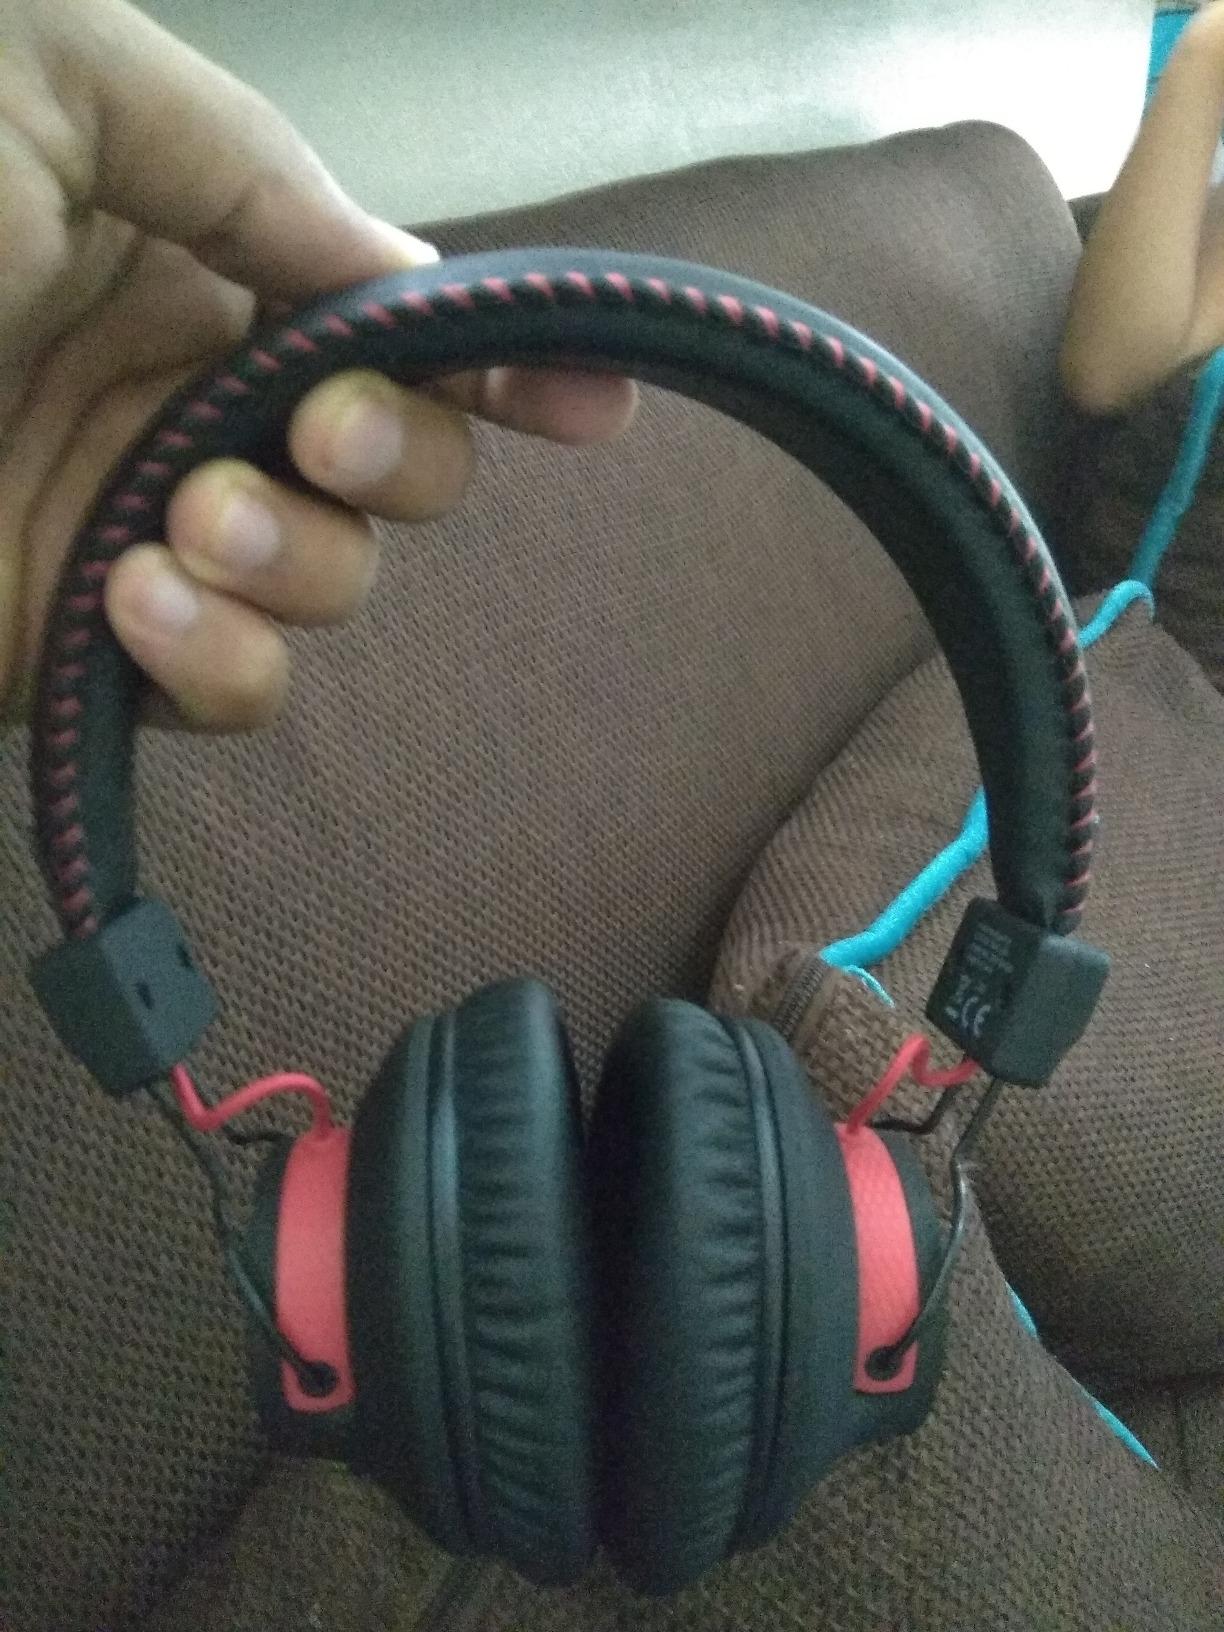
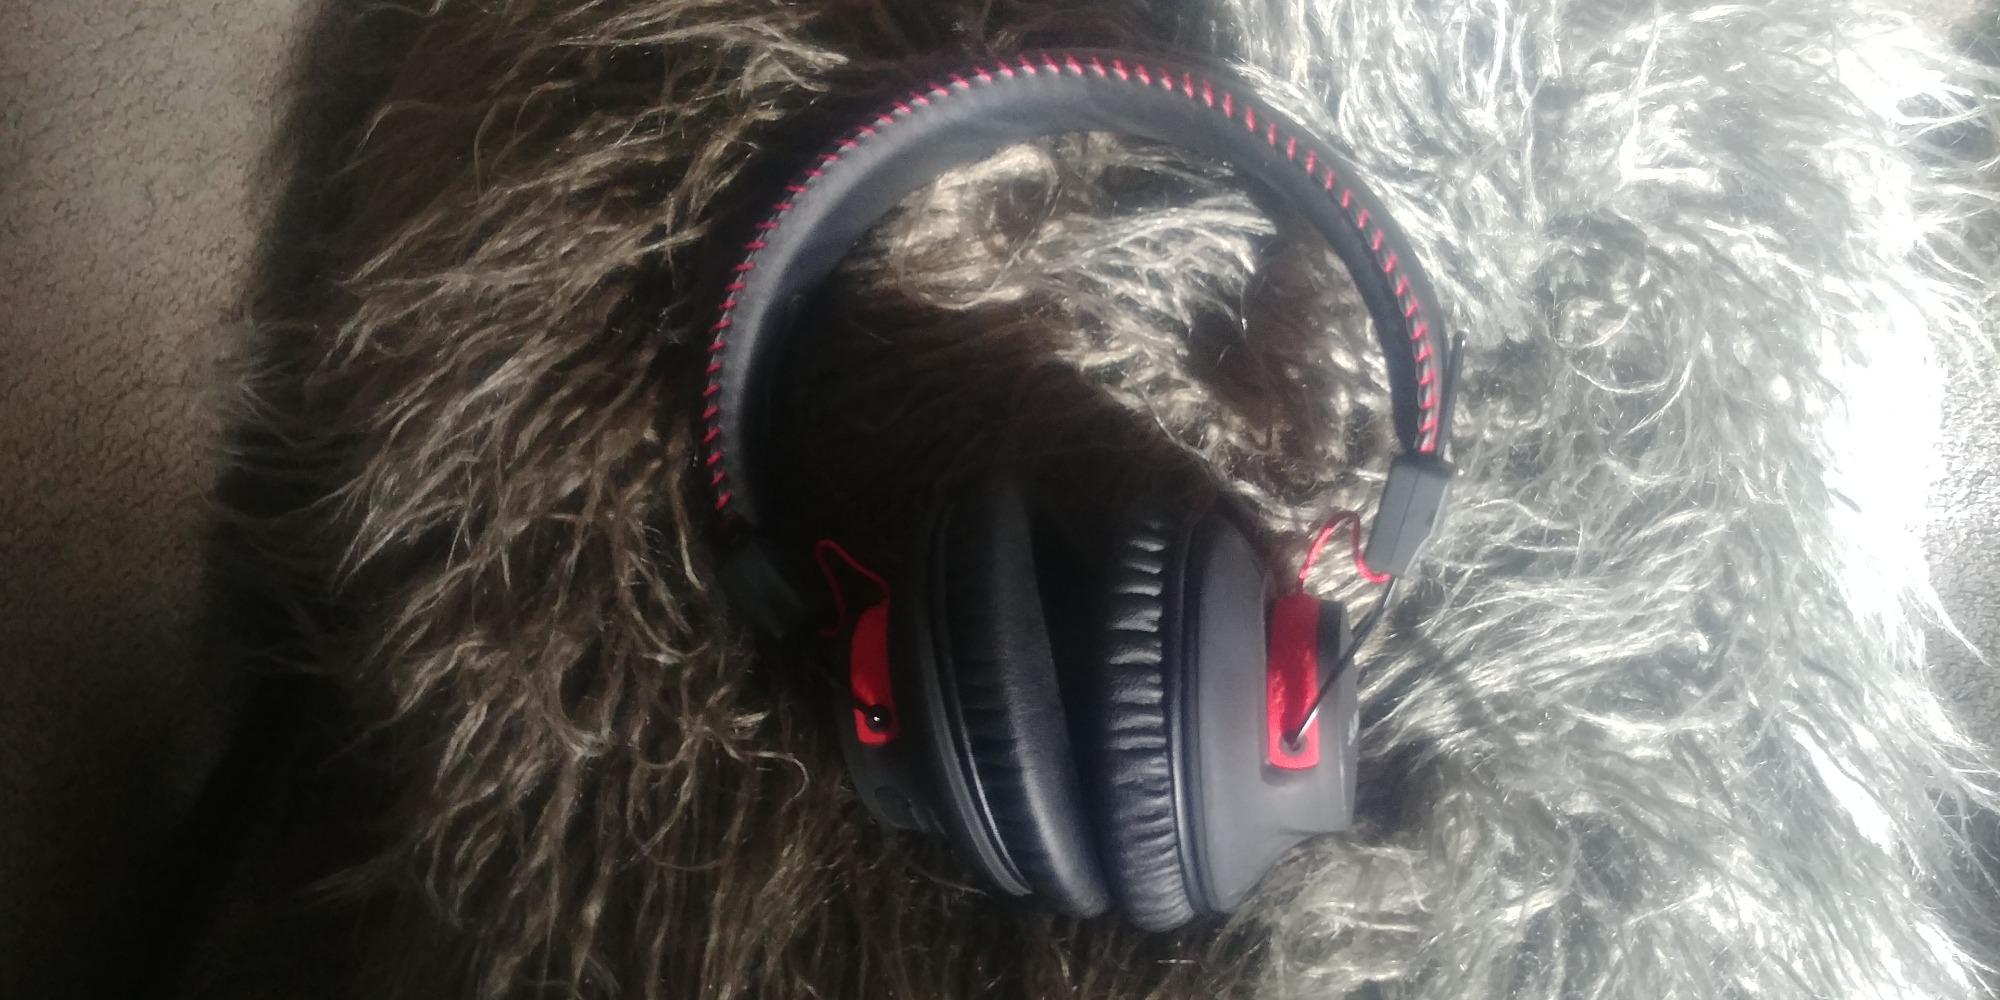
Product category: headphones
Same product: yes